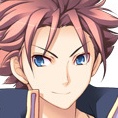
Portrait style: Anime Portrait